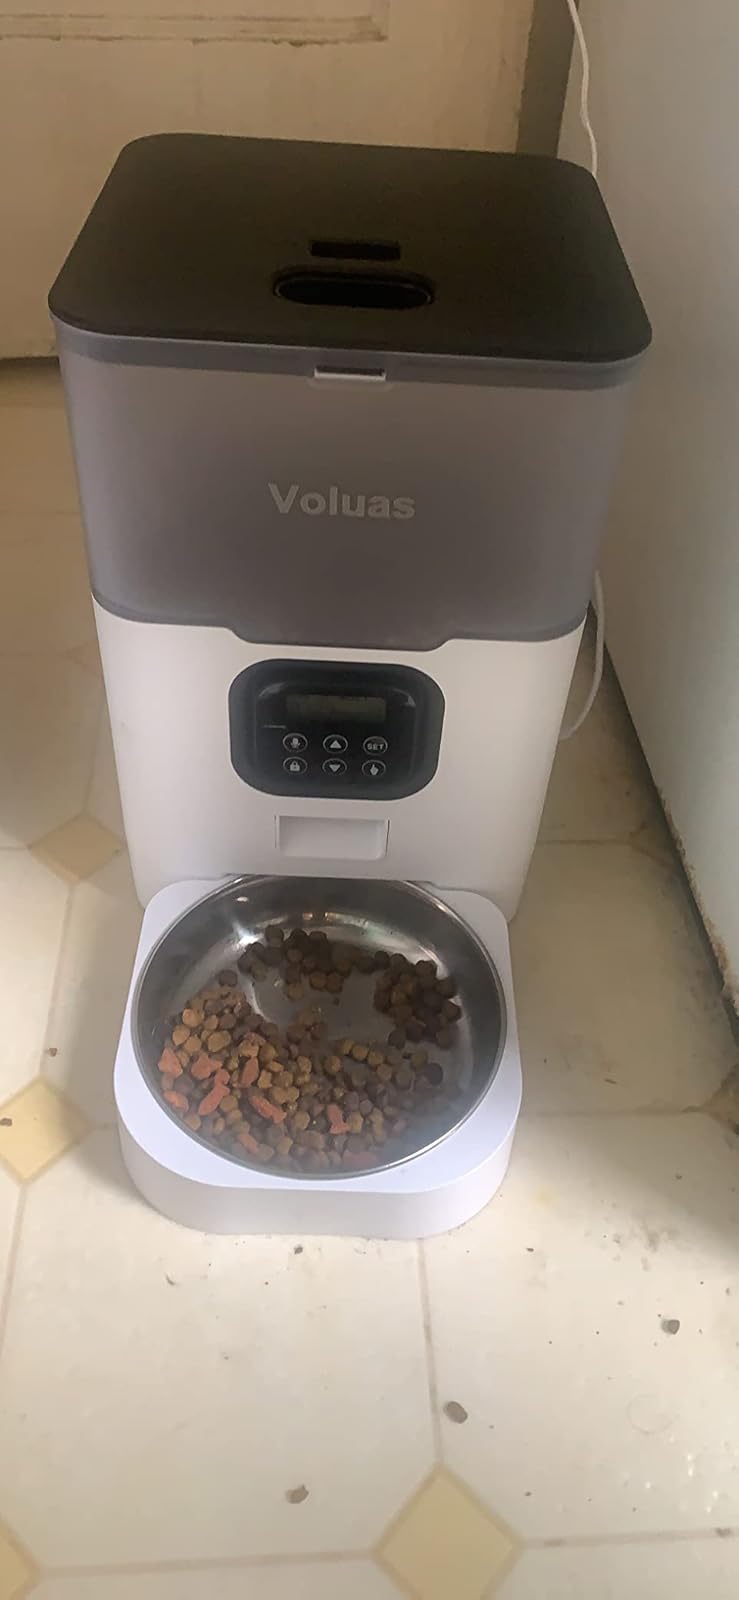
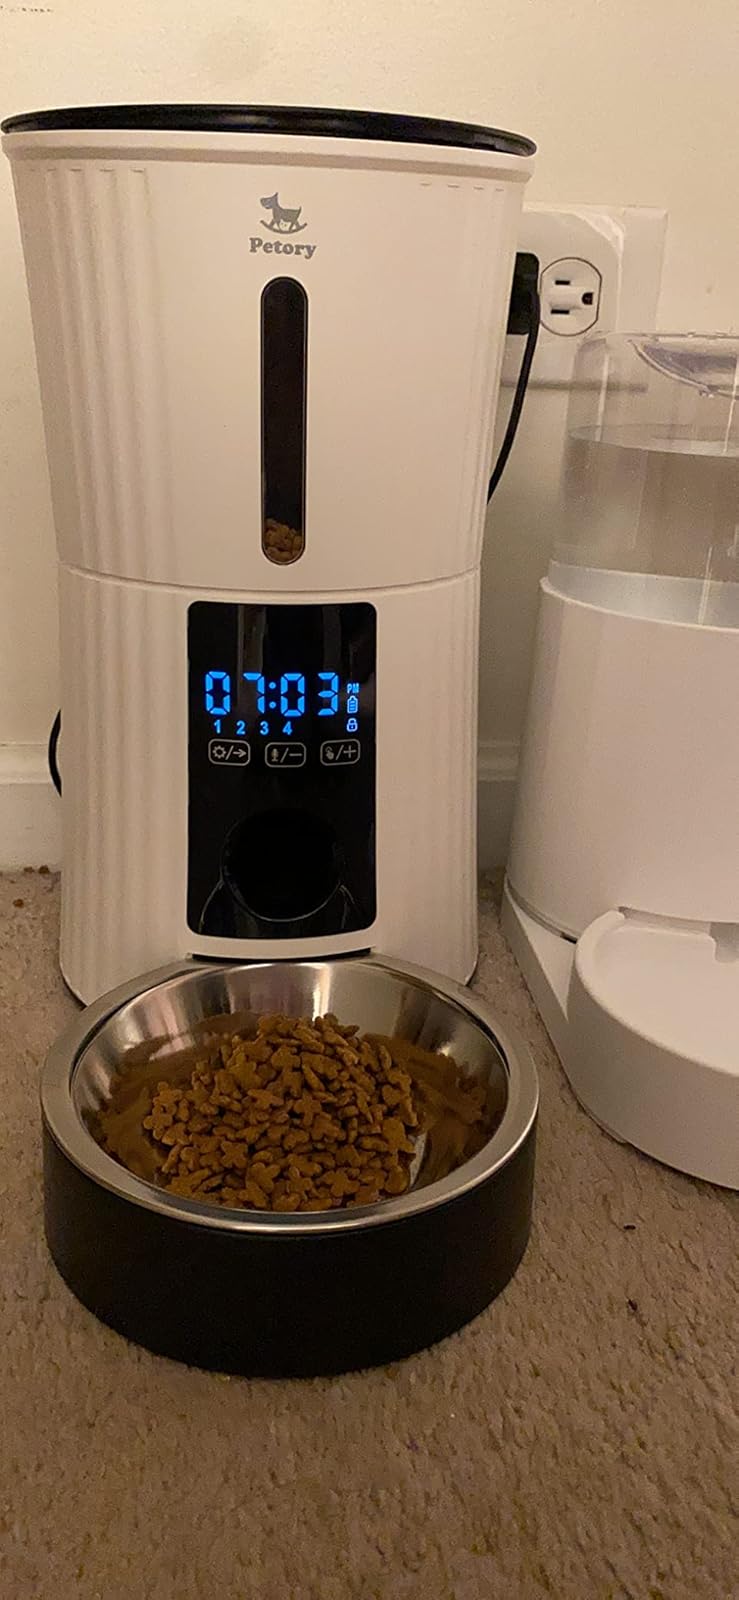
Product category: items_feeder
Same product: no